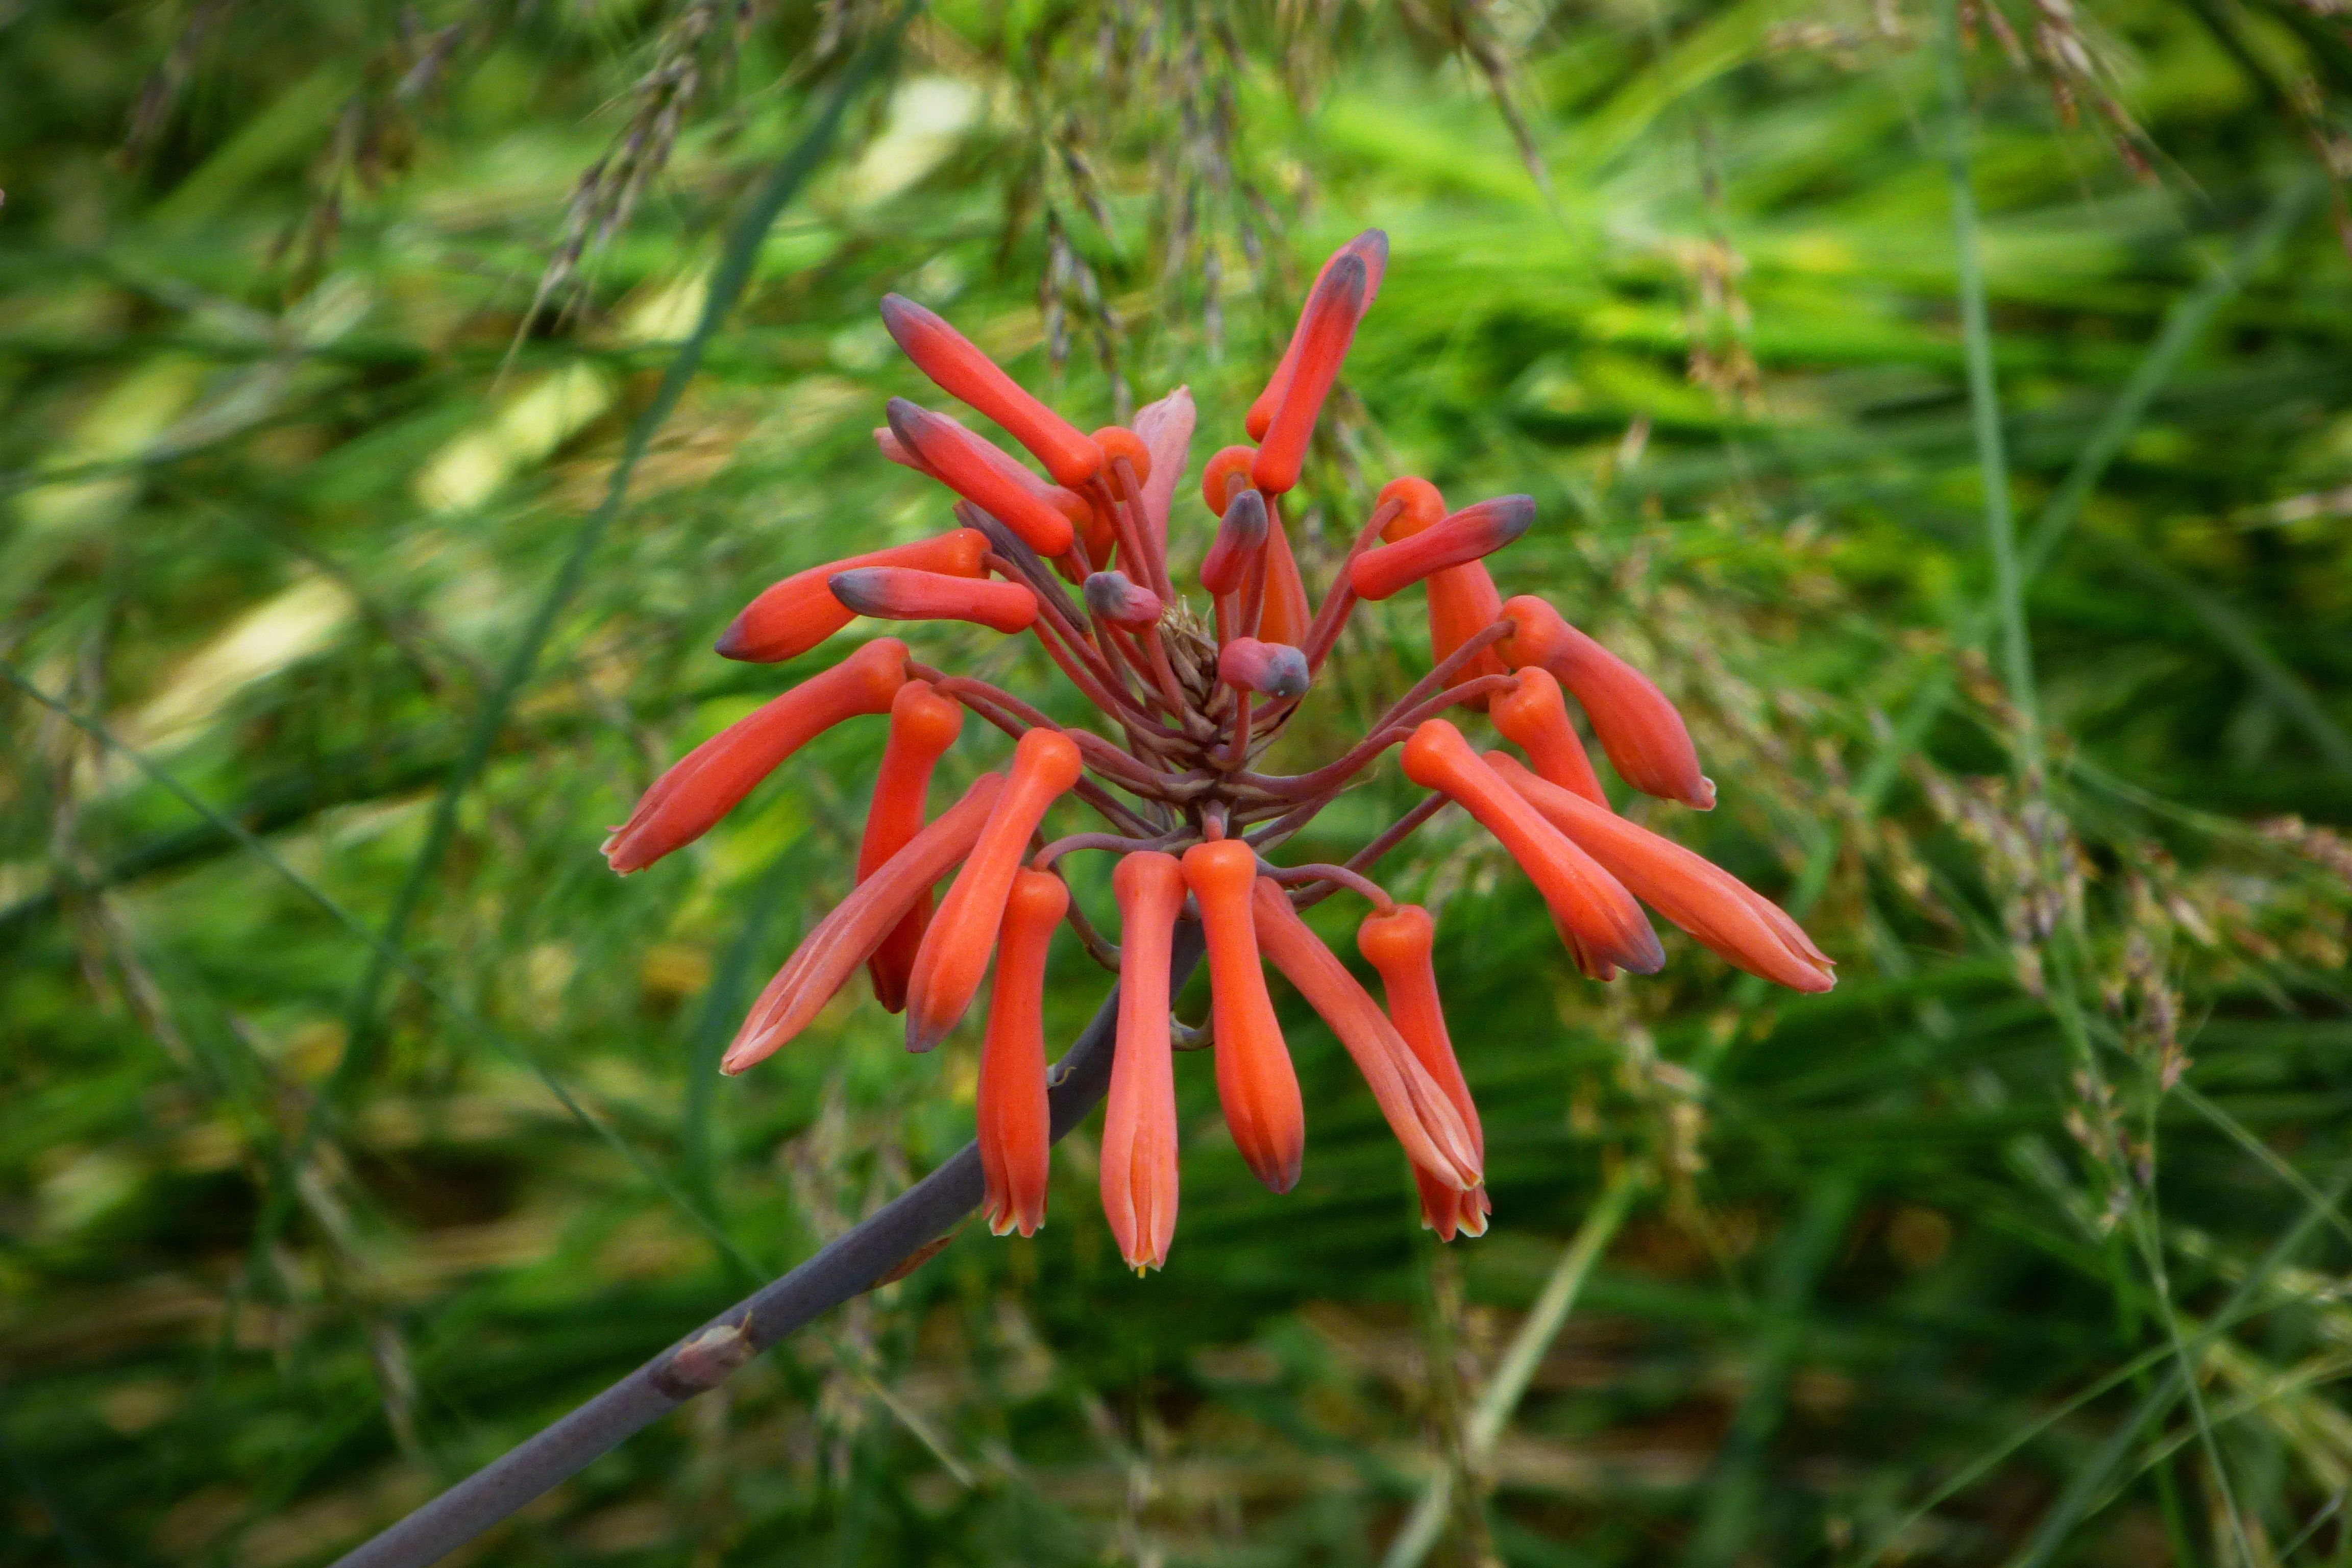
nature, grass, plant, leaf, flower, red, herb, botany, flora, wildflower, red flower, petals, shrub, lily, macro photography, hummingbird flowers, red flowers, flowering plant, crocosmia, land plant, castilleja